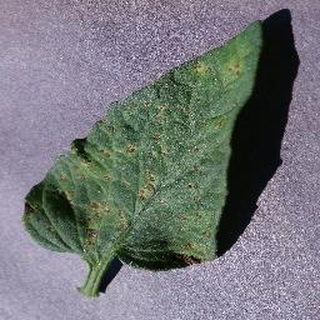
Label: tomato_septoria_leaf_spot